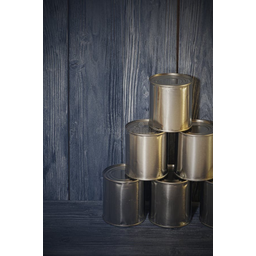
Label: metal